La cigüeña distraída

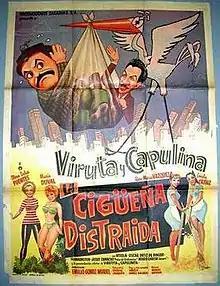
Theatrical poster

La cigüeña distraída is a 1966 Mexican comedy film directed by Emilio Gómez Muriel and starring the double act Viruta y Capulina, performed by Marco Antonio Campos and Gaspar Henaine.